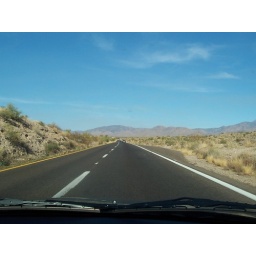
This is the road to Payson in the mountains of Arizona, north of Mesa. Beautiful country.